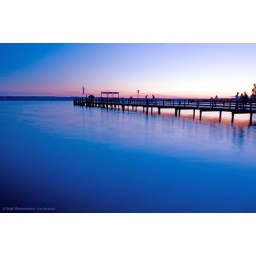
people are enjoying themselves in the blue hour at lake Ammersee and photographers are having fun watching the scene :)